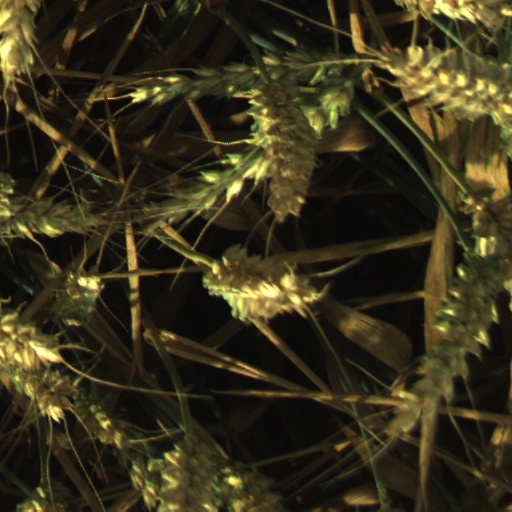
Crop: wheat